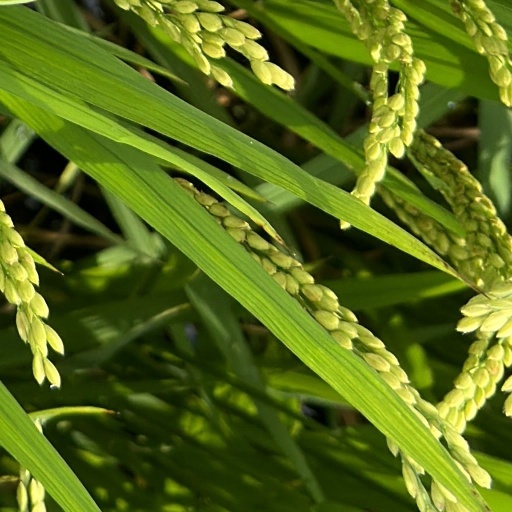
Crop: rice